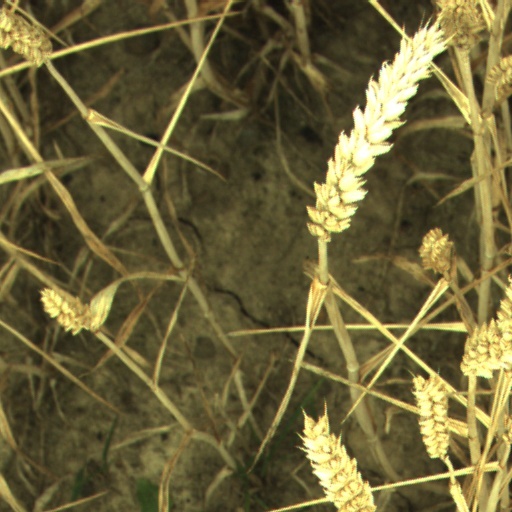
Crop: wheat